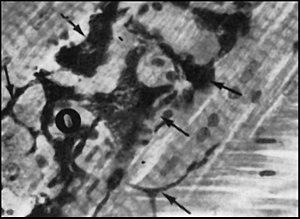
Cellules pigmentées rameuses (flèches) dans des muscles d' Holocnemus
Holocnemus pluchei est une espèce d'araignées aranéomorphes de la famille des Pholcidae. Elle vit parfois en groupe, parfois solitairement. Pour échapper à un prédateur, cette araignée peut se séparer d'une patte, ce qui ne semble pas ensuite la handicaper significativement.